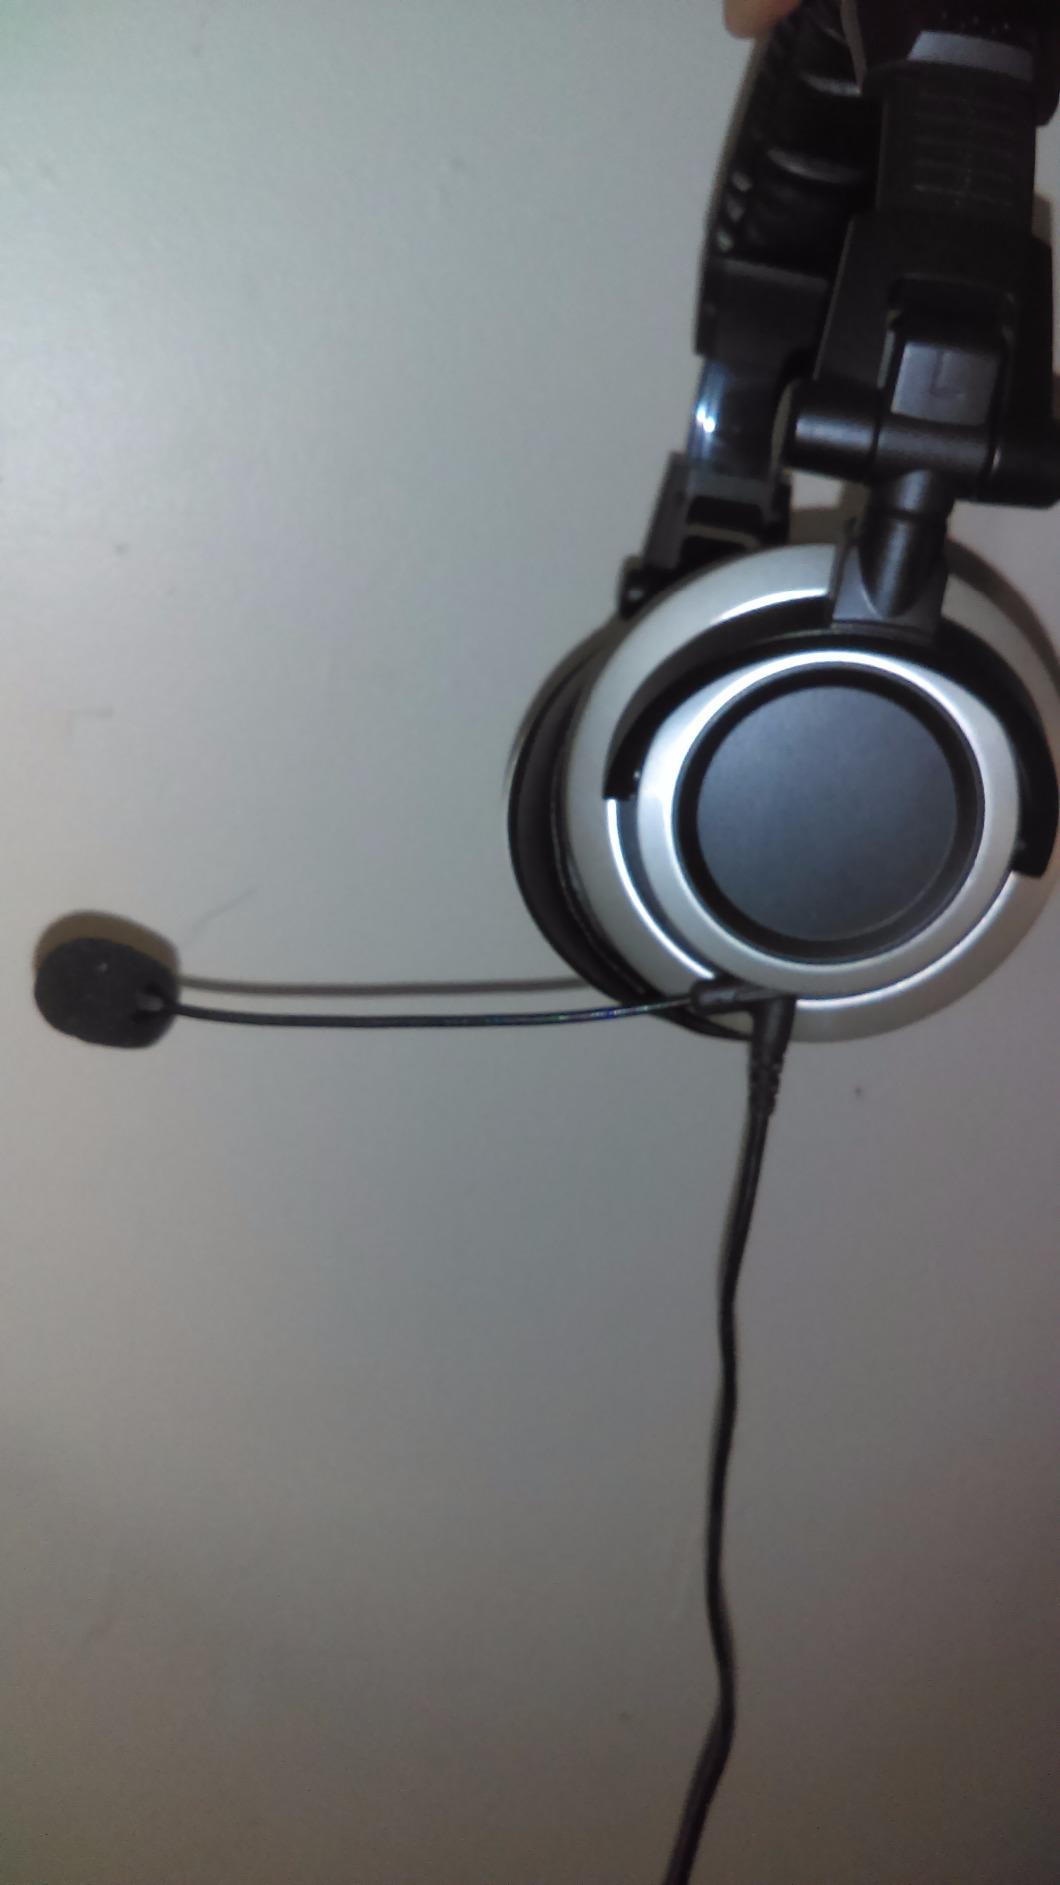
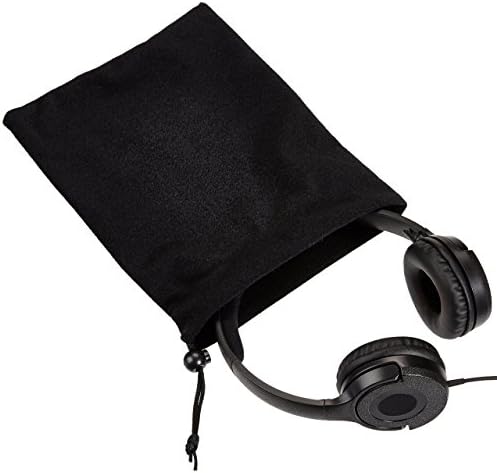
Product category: headphones
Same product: no